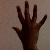
The image shows a hand gesture representing the number 5 in Indian Sign Language.